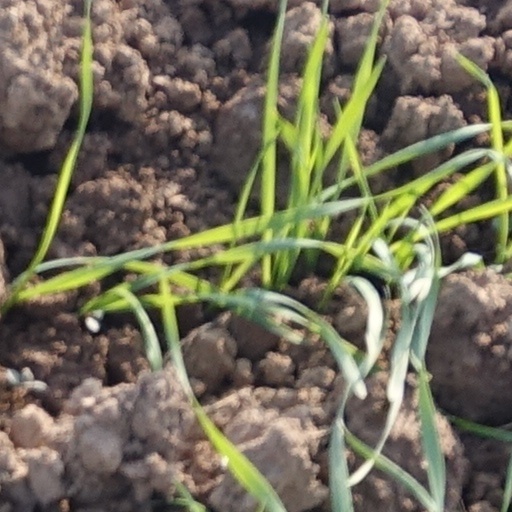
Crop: wheat